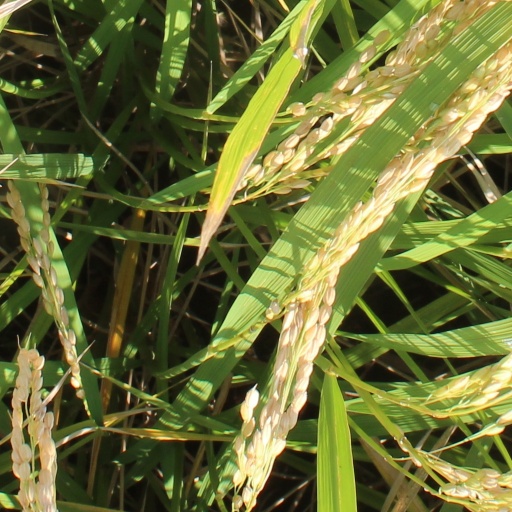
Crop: rice